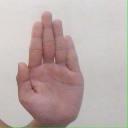
अक्षर: ध